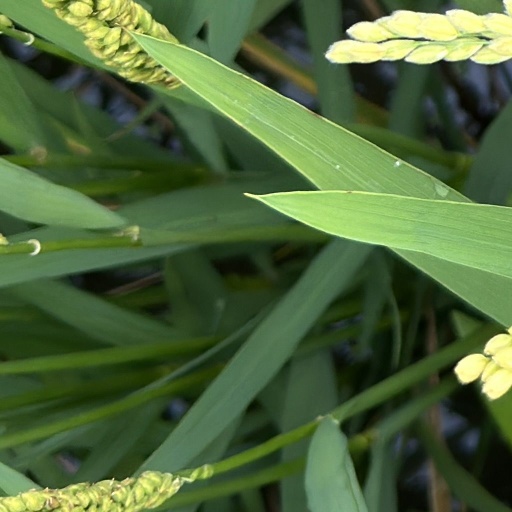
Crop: rice